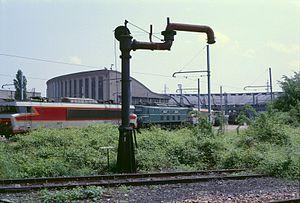
Le dépôt SNCF de Villeneuve-Saint-Georges le 2 juin 1985 avec les CC 6572, 2D2 9108, et BB 7389.
Le dépôt de Trappes est un technicentre de la Société nationale des chemins de fer français situé à 27 km de la gare de Paris-Montparnasse sur le territoire de la commune de Trappes, dans le département français des Yvelines.
La rotonde, au sens d'infrastructure ferroviaire, est un bâtiment de forme annulaire servant au remisage des locomotives. Elle est desservie par un pont tournant ou une plaque tournante pour les premiers modèles.